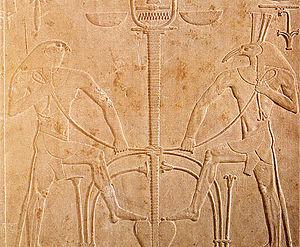
Photographie d'un détail du trône de Sésostris Ier montrant les dieux Horus et Seth effectuant le rituel de la réunion des Deux-Terres (Sema-tawy).